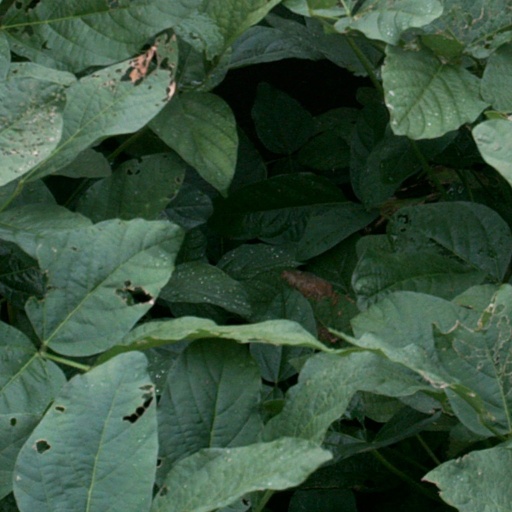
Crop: soybean